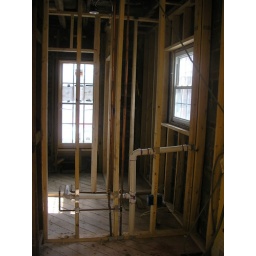
the widow is a new longer one to match the new window in the center of the house